Question: Please indicate a possible affordance area of bicycle that can be used for sitting
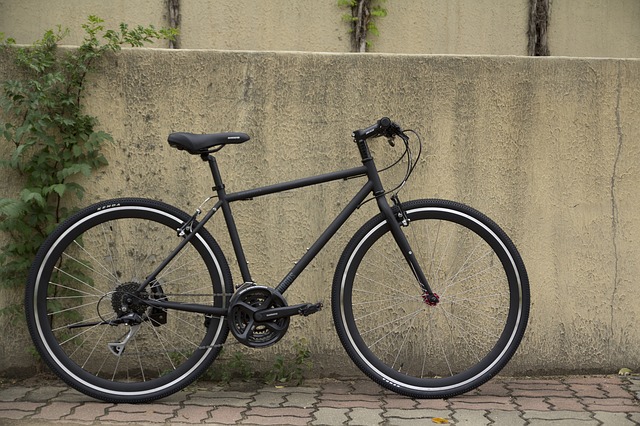
Answer: [167.5, 128.5, 254.5, 154.5]